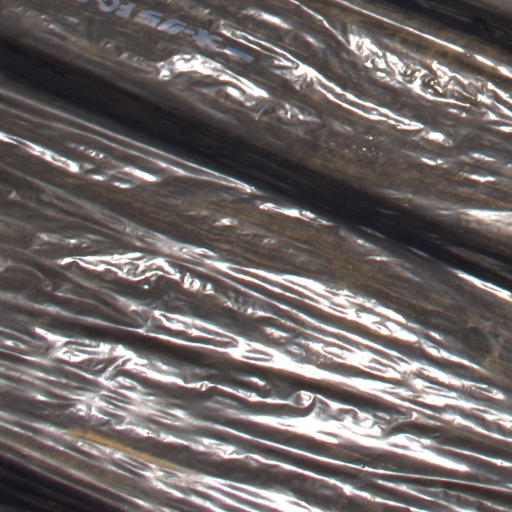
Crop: Jerusalem artichoke